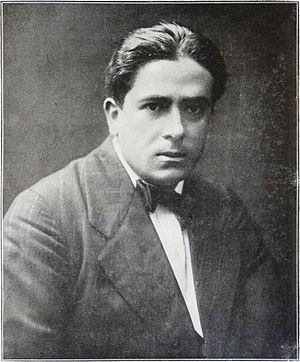
"Les Peintres cubistes. Méditations esthétiques est un livre écrit par Guillaume Apollinaire entre 1905 et 1912, et publié en 1913. Il s’agit du troisième texte majeur sur le cubisme après Du ""Cubisme"" d'Albert Gleizes et Jean Metzinger et Histoire anecdotique du cubisme d'André Salmon.